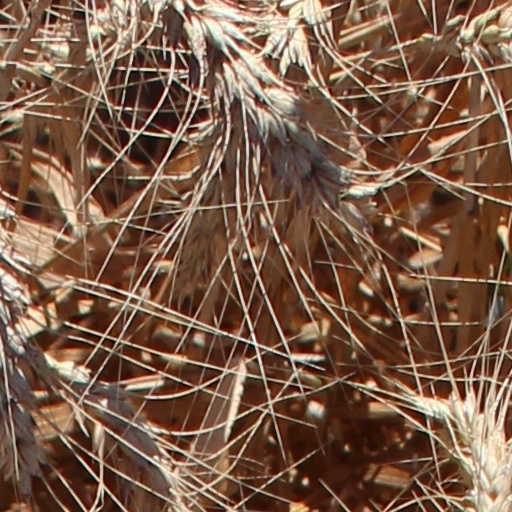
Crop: wheat